Bjørn Klakegg

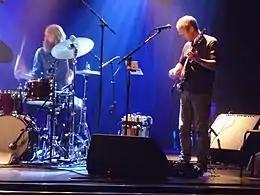
Olaf Olsen and Klakegg with Needlepoint at the 2016 Nattjazz in Bergen.

With his brother, the jazz pianist Rune Klakegg, he played in bands led by Guttorm Guttormsen when he was young. He studied music at "Toneheim folkehøgskole" (1978) and on the Jazz program at Trondheim Musikkonservatorium (1979–83). During his studies he established his own bands with among others his fellow students Nils Petter Molvær, Ernst-Wiggo Sandbakk, Frode Alnæs and Tore Brunborg, before he settled in Oslo and joined Sun, Extended Noise, Out to Lunch and Nuku. He plays in the Sverre Gjørvad Quartett and has otherwise contributed to releases by Tove Karoline Knutsen, Elsa Kvamme (1990) and Terje Gewelt (2004 and 2007). He leads his own quartet with Harald Skullerud (percussion), Andreas Utnem (keyboards) and Per Willy Aaserud (trumpet). In recent years he has toured with Rikskonsertene, in the production "På hodet og bak frem", together with Celio de Carvalho and Nils Einar Vinjor, and contributed to the Ingun Bjørnsgaard projects with his compositions (together with Rolf Wallin). He has been a musician for several of NRK Radio Theatre's radio drama. He also plays in the group "Needlepoint" in collaboration with David Wallumrød, Nikolai Eilertsen (bass) and Thomas Strønen (drums), releasing the albums "The Woods Are Not What They Seem" (2010), "Outside The Screen" (2012) and "Aimless Mary" (2015).